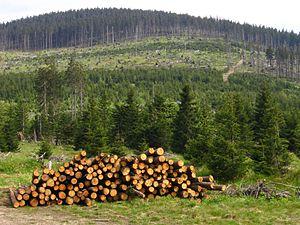
Coupes dans une aire protégée du parc national faite contre l'avis des conservateurs du parc national, pour protéger les forêts voisines cultivées du scolyte, insecte coléoptère xylophage qui peut tuer ou affaiblir les arbres stressés par les sécheresses ou d'autres causes. Čeština: Kůrovcová kalamita, Šumava.
Les Scolytinae forment une sous-famille d'insectes coléoptères de la famille des Curculionidae.